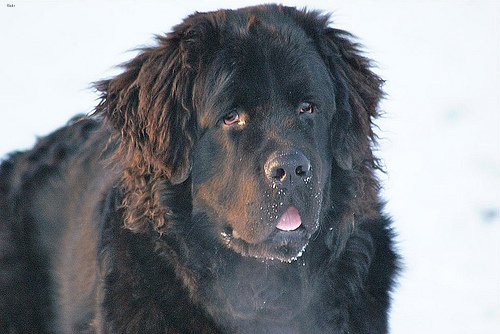
Animal: dog
Breed: newfoundland